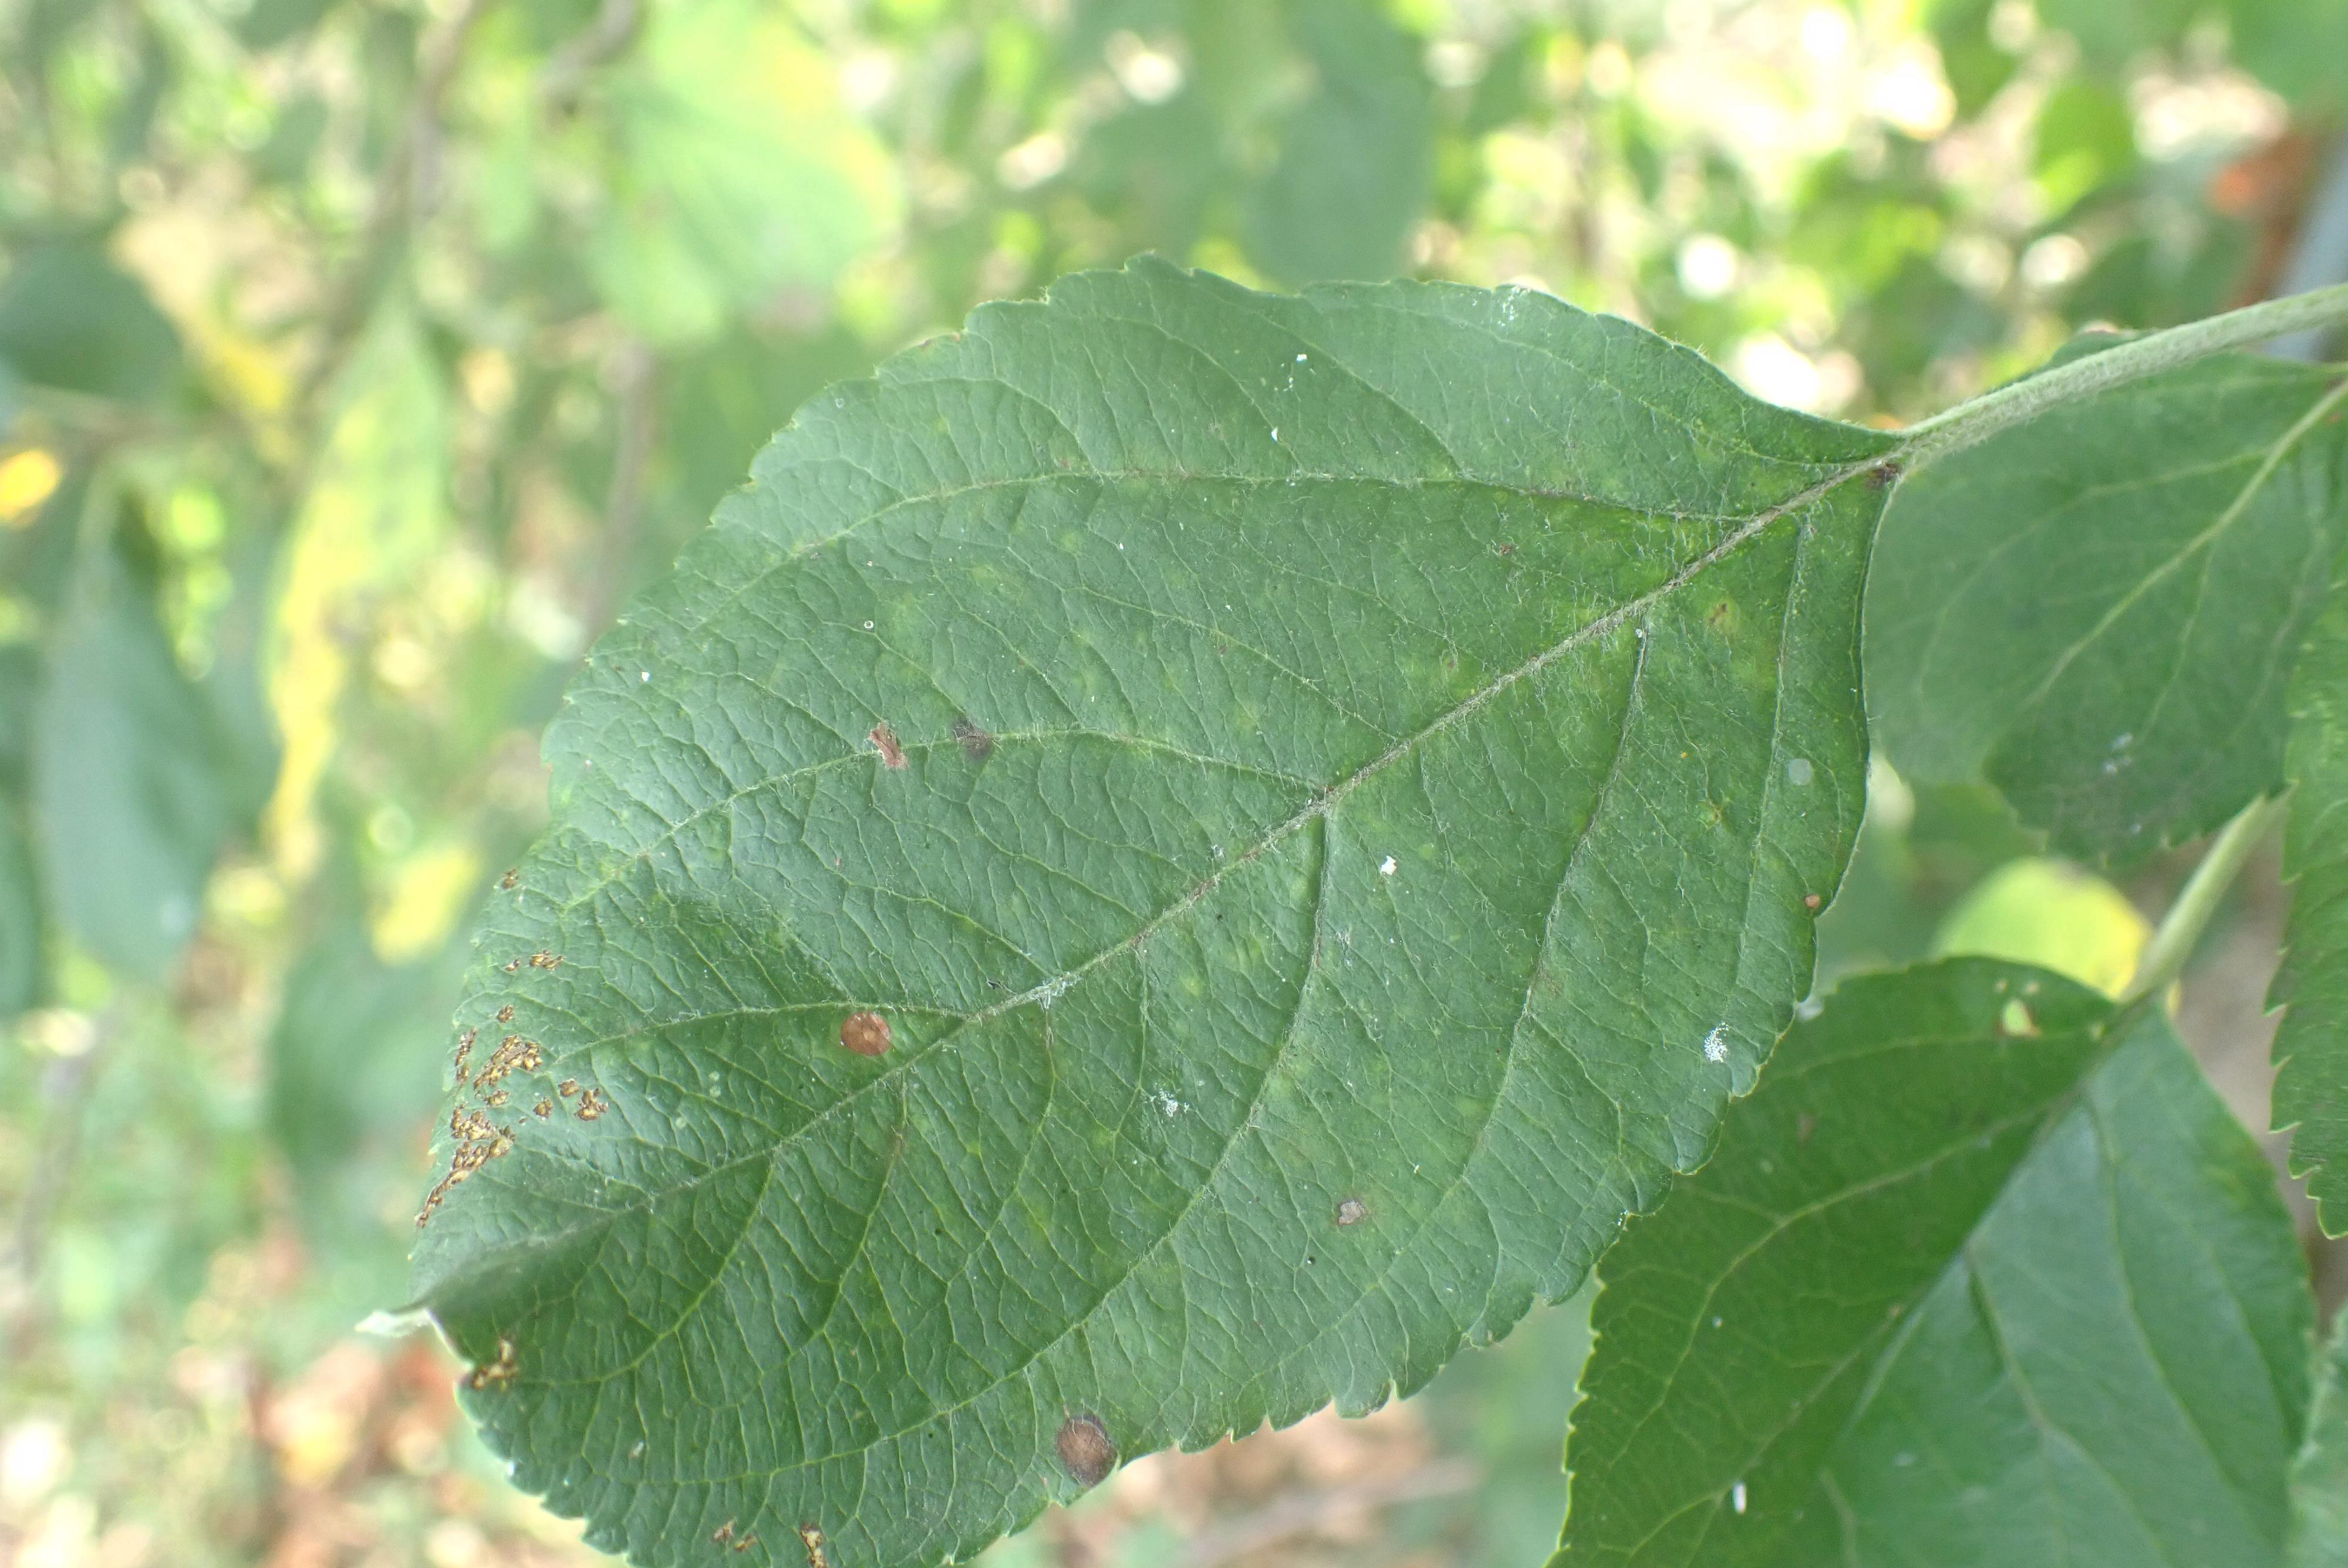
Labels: complex